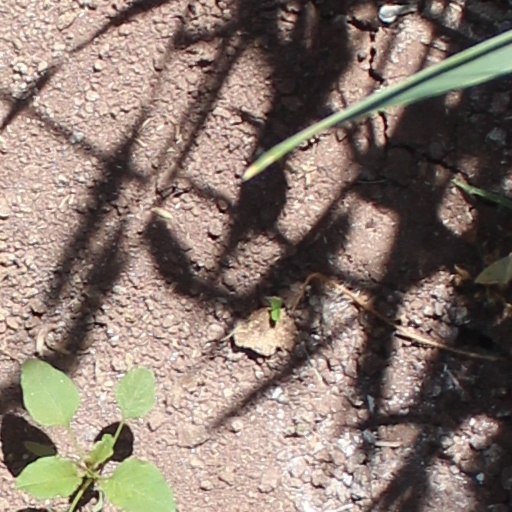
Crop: wheat